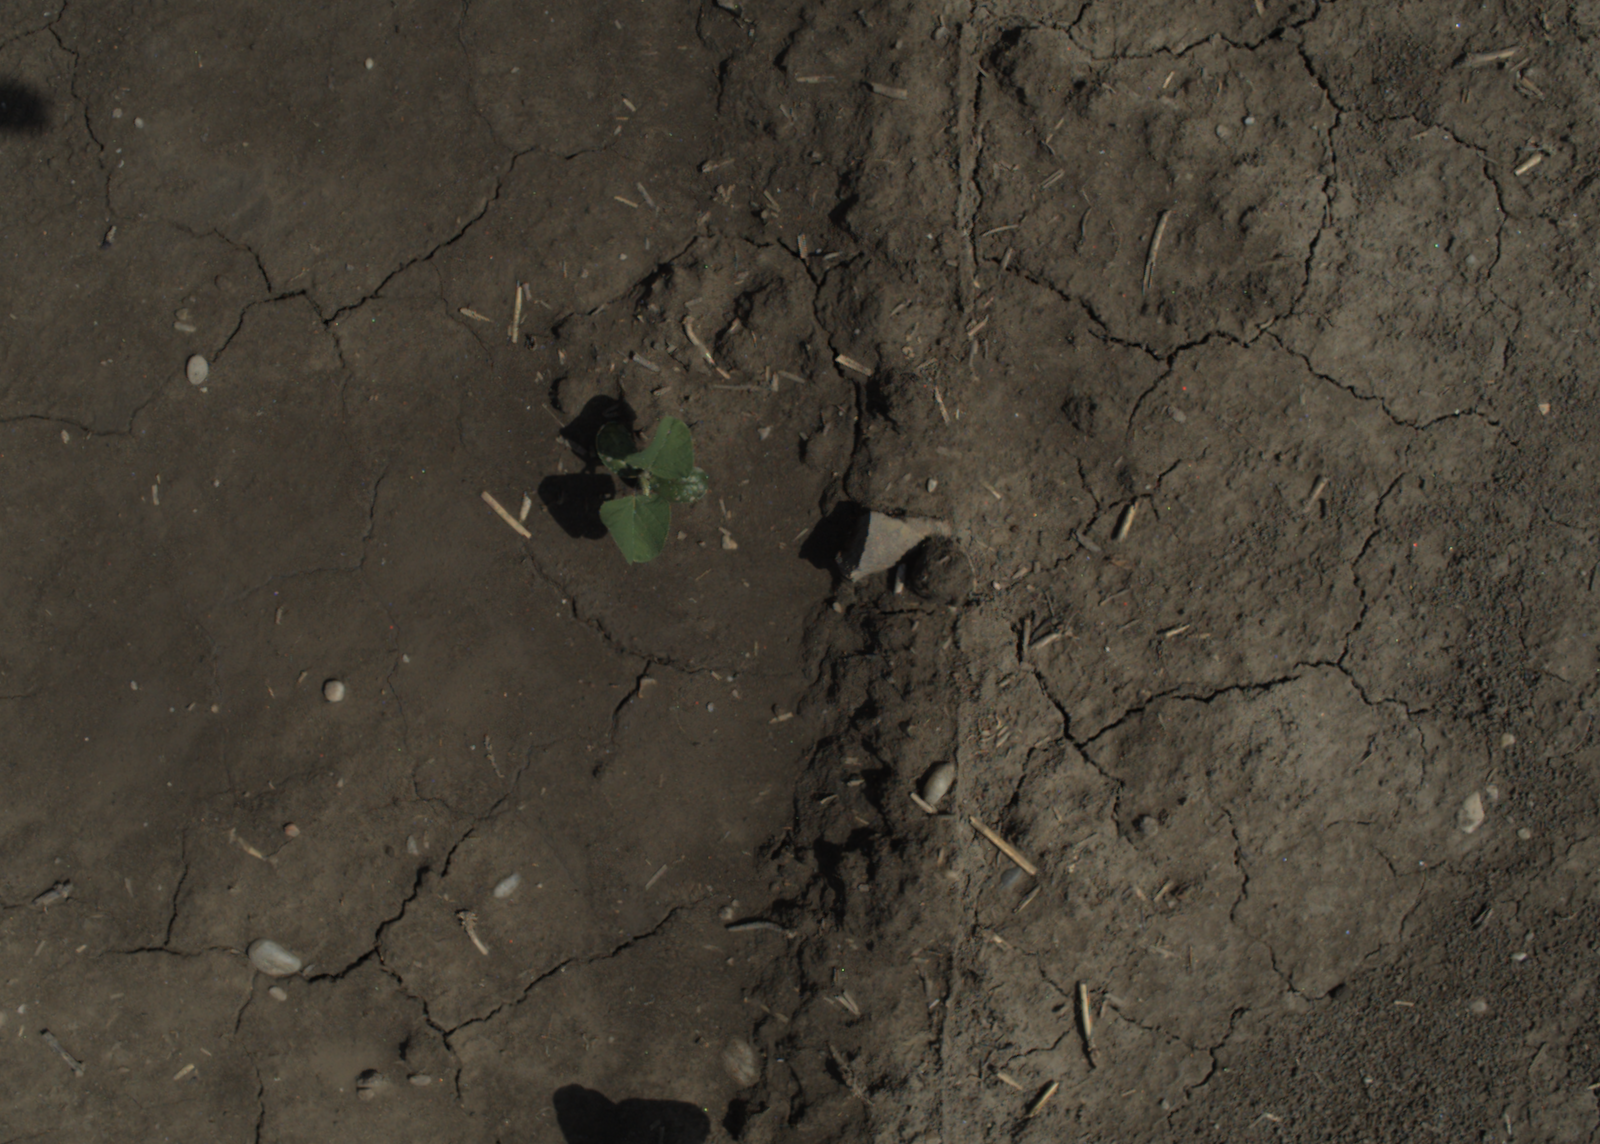
Capture date: 29.06.2021 11:27:51
Weather: sunny
Wind: strong
Seeding date: 08.06.2021
Plant canopy height (mm): 962